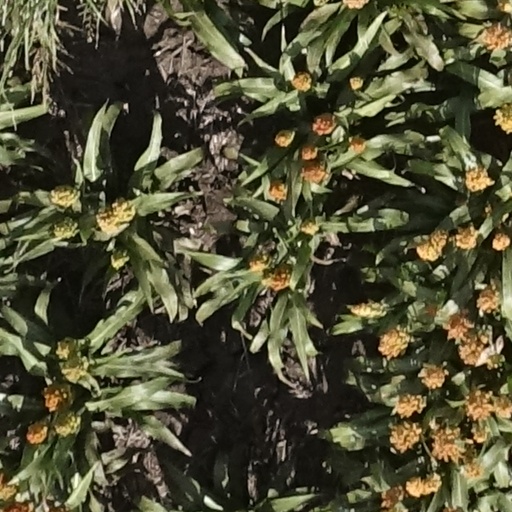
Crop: sorghum